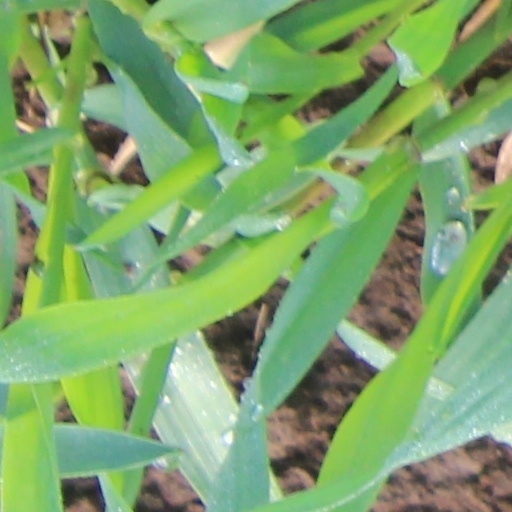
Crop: wheat